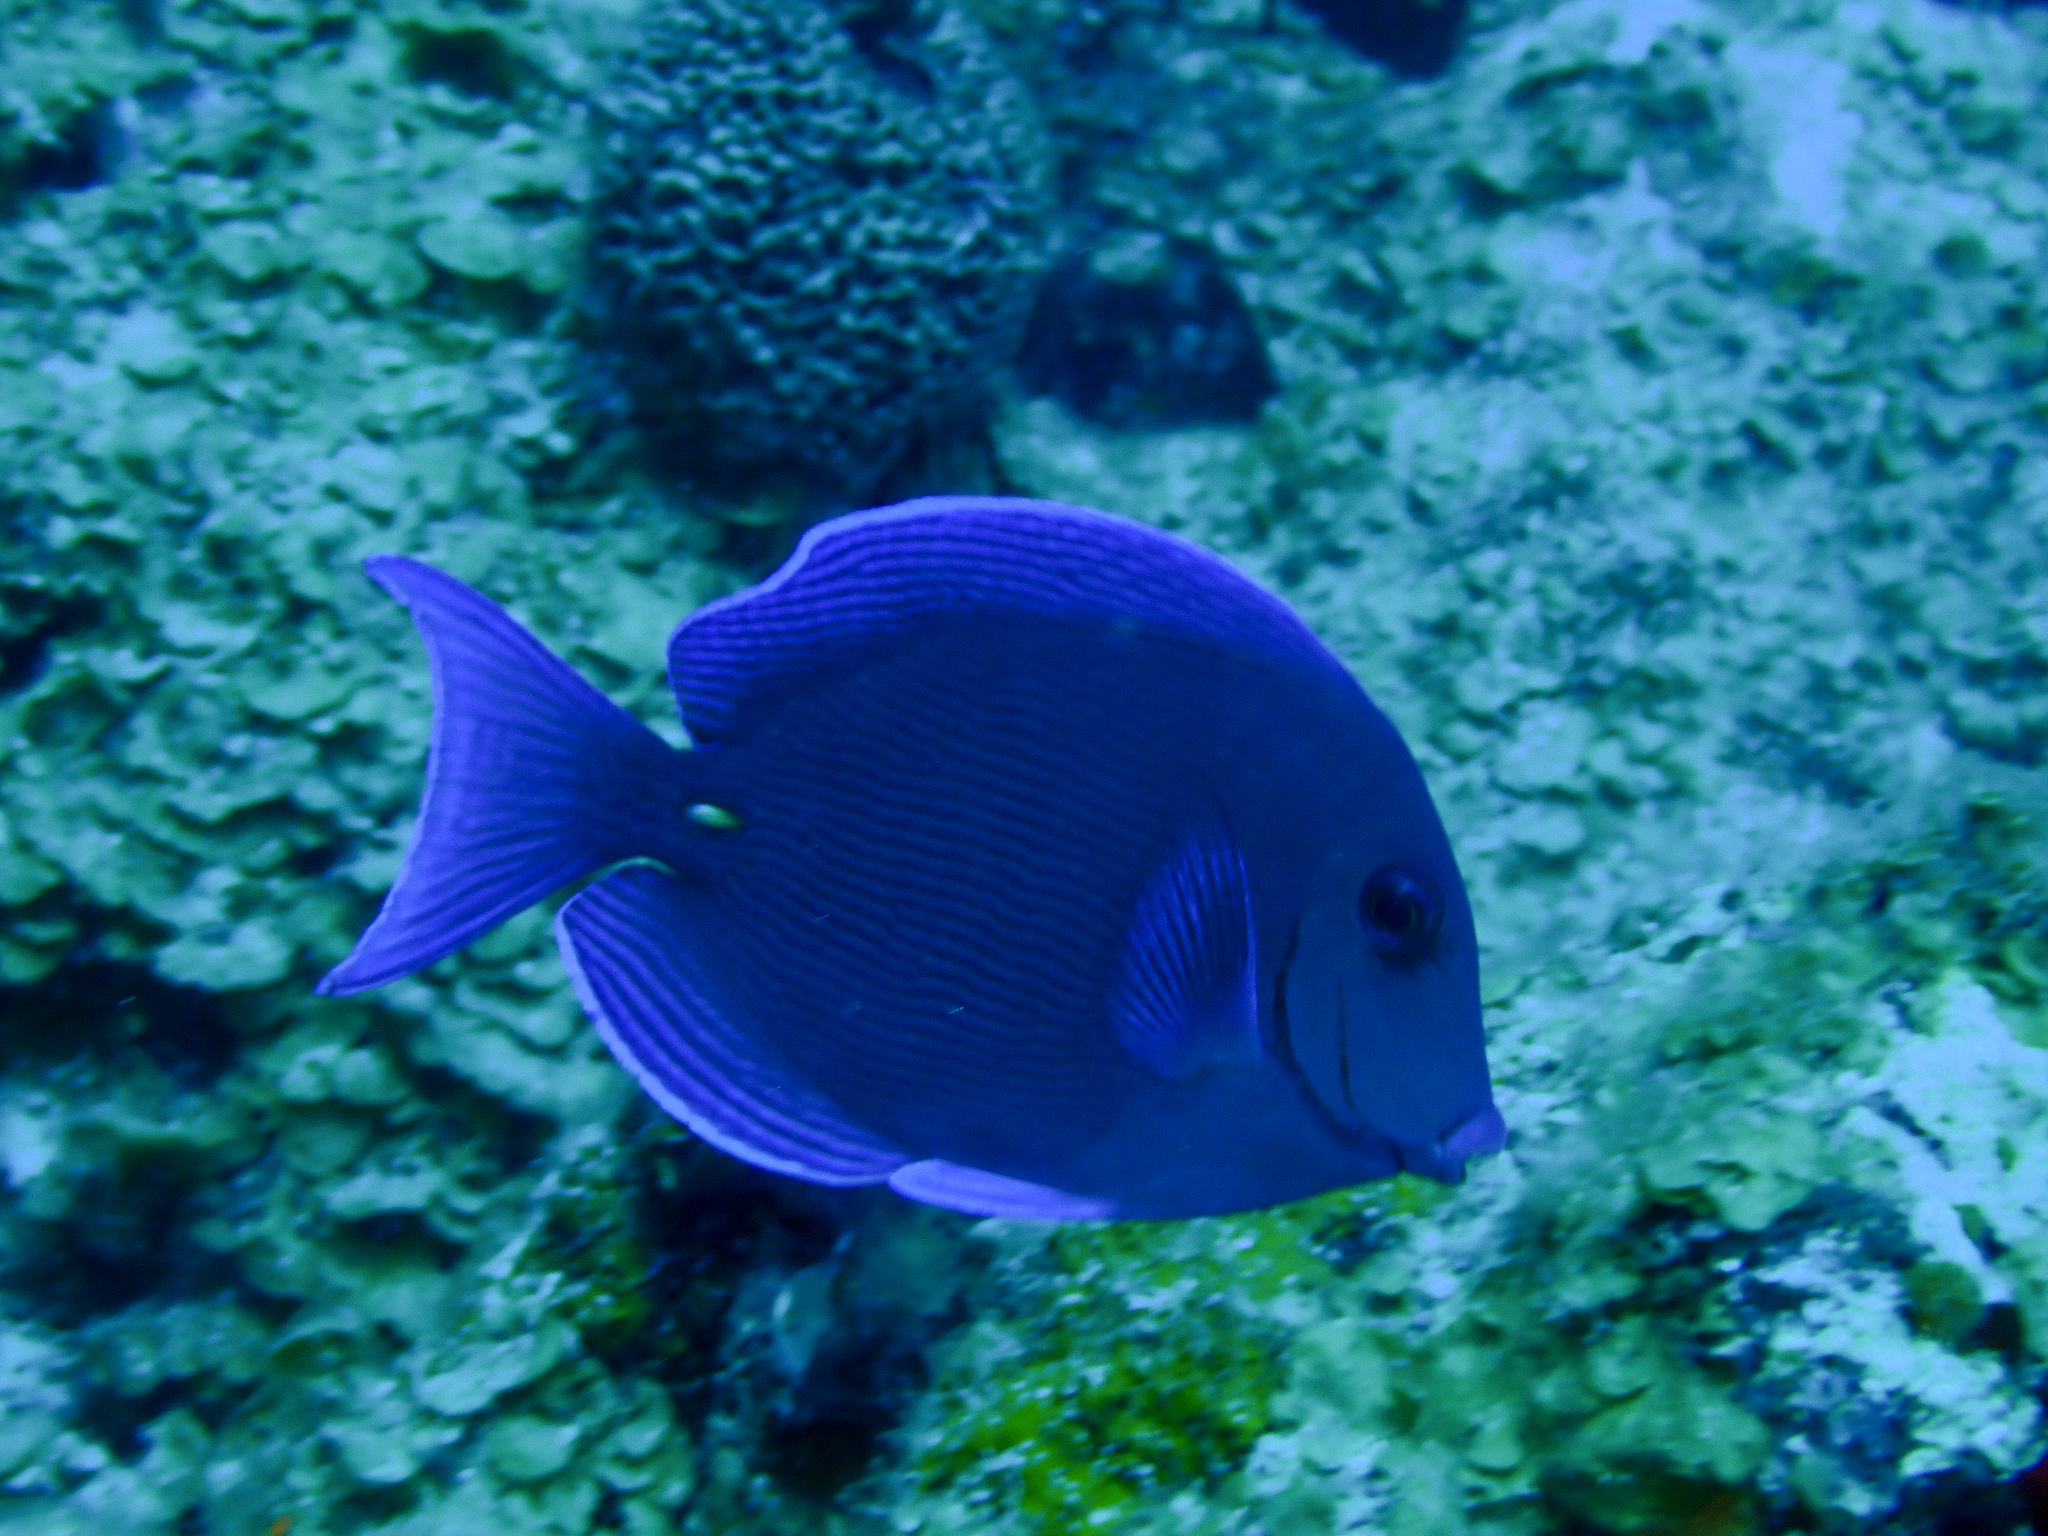
Acanthurus coeruleus (Atlantic Blue Tang)